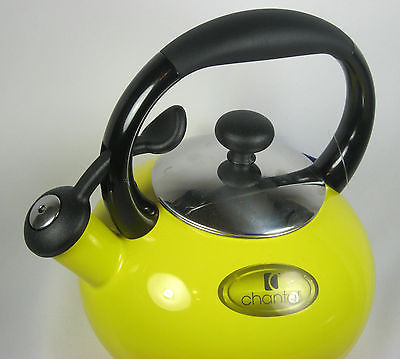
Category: kettle